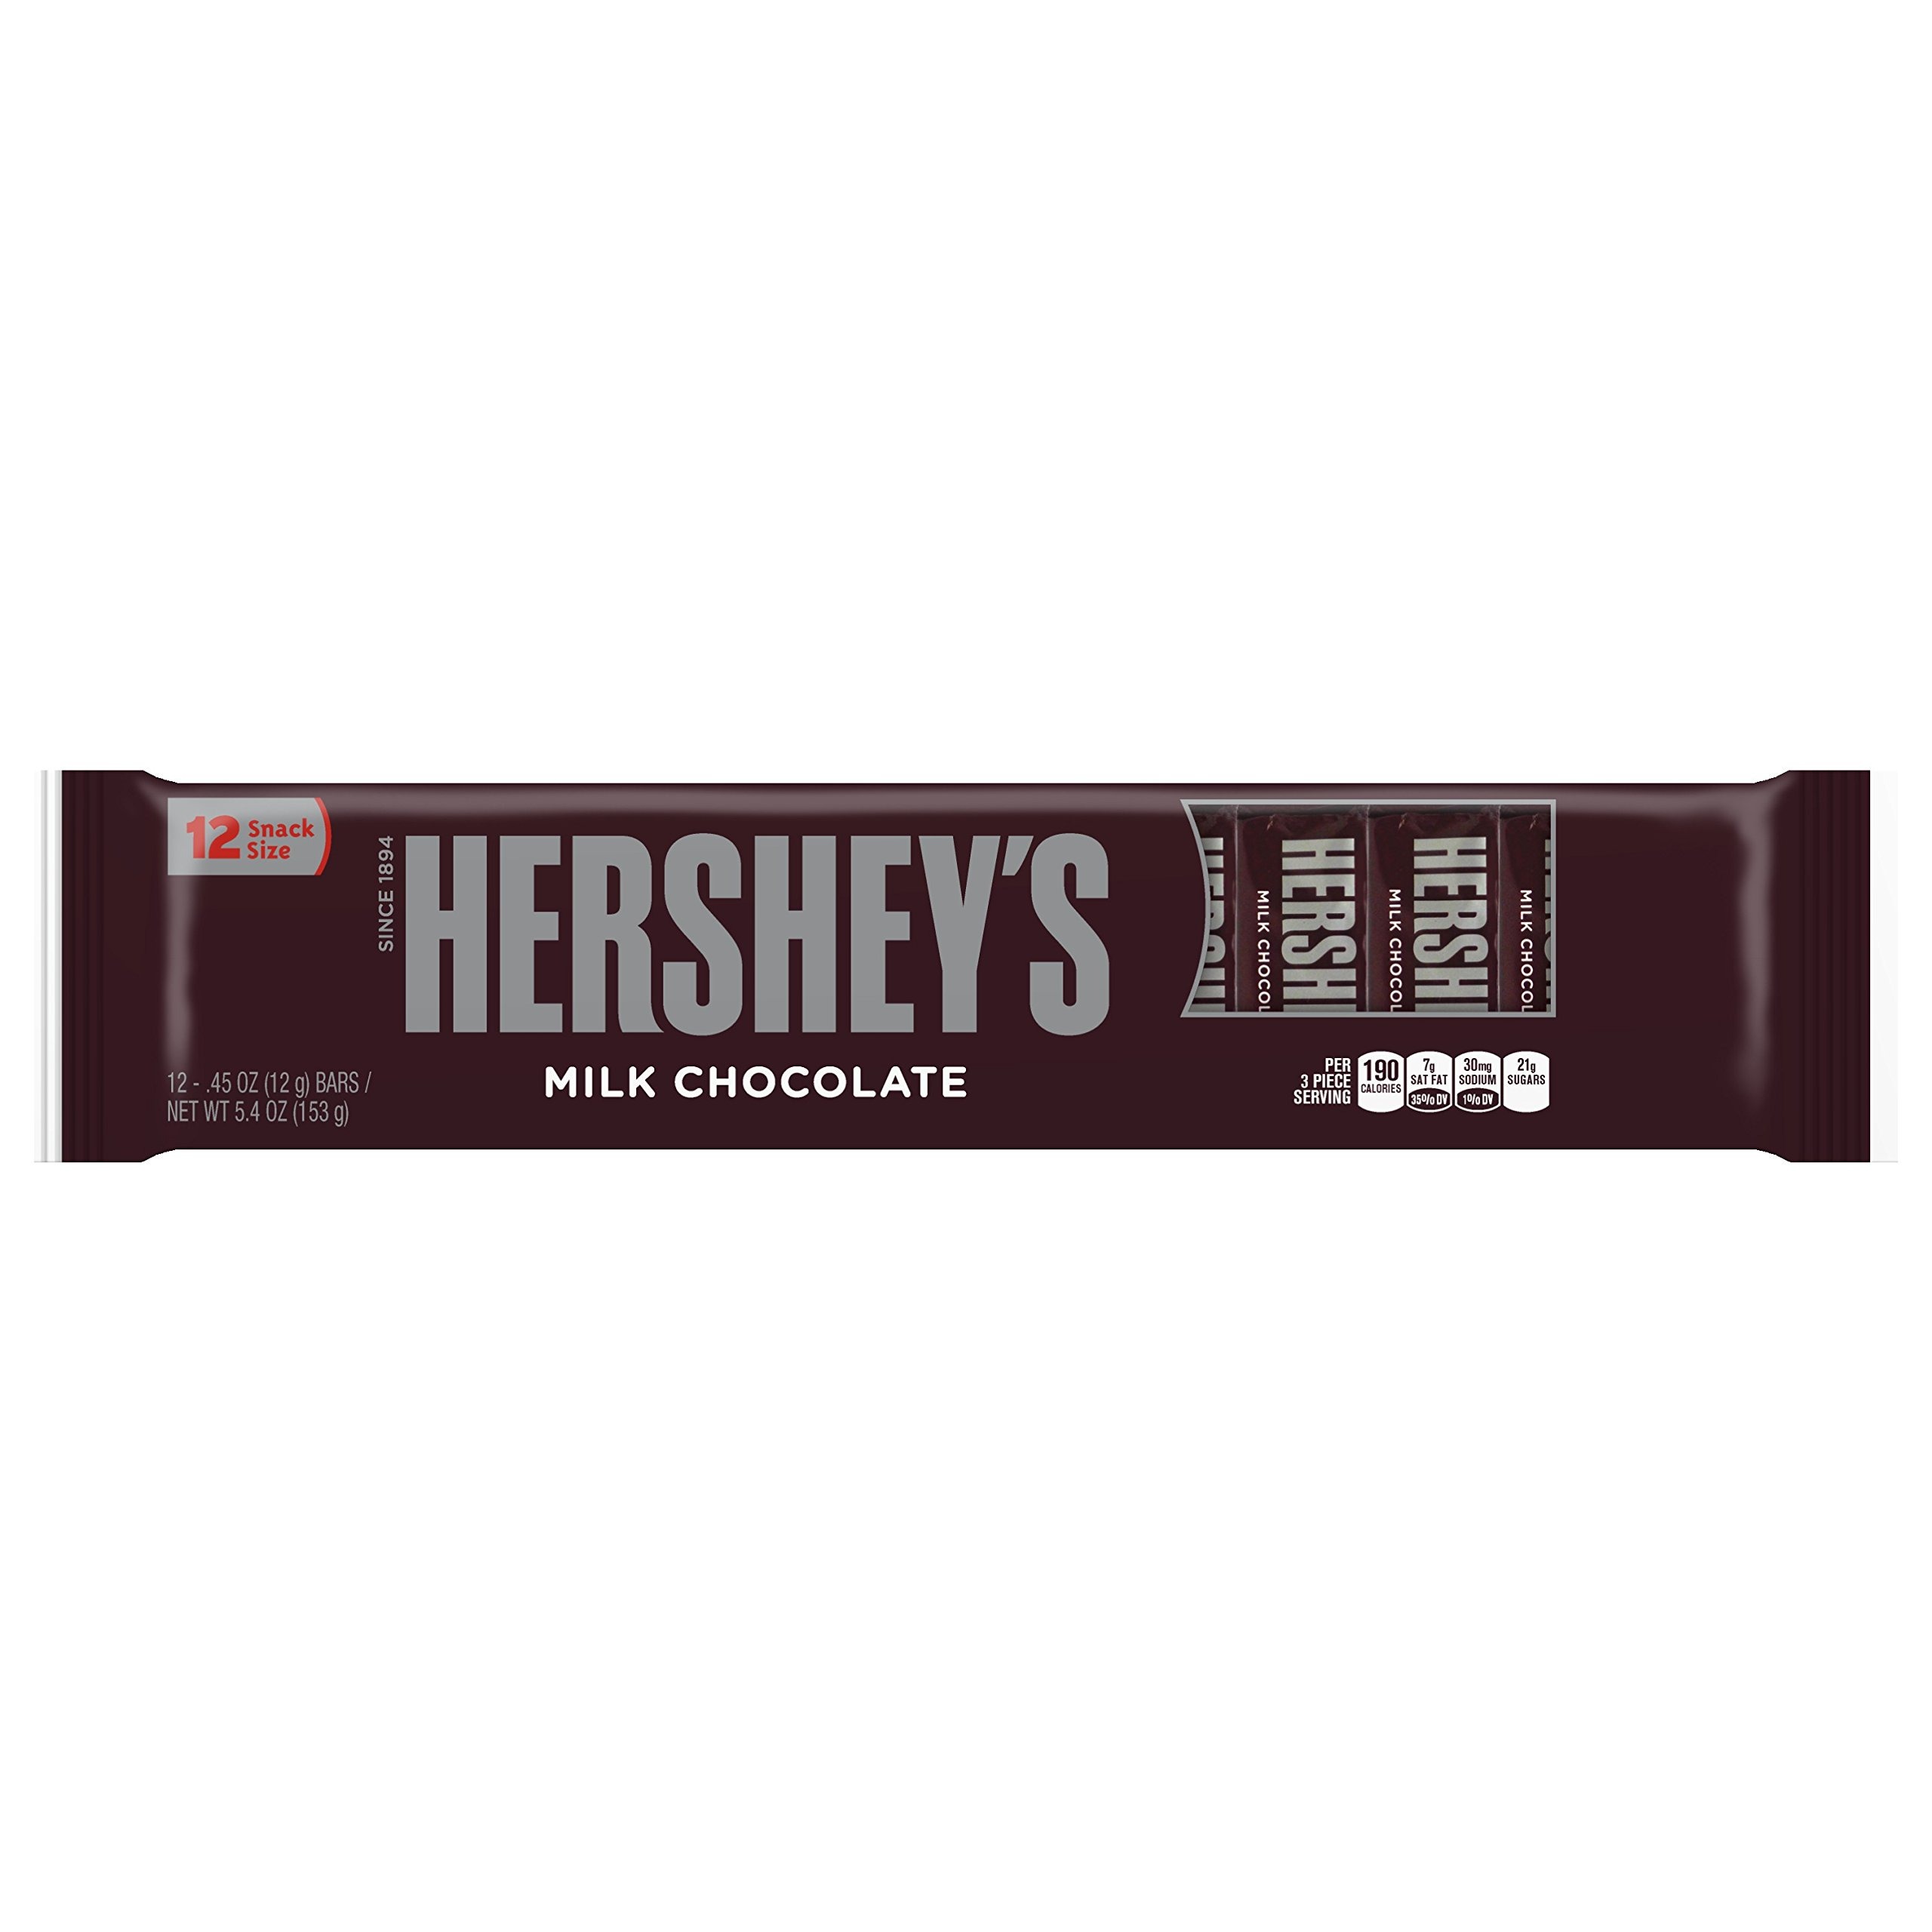
Item Name: HERSHEY'S Snack Size Milk Chocolates (5.4-Ounce Bag)
Bullet Point 1: Milk Chocolate: Made with real milk chocolate for a creamy, sweet taste
Bullet Point 2: Hershey's Brand: Iconic American chocolate brand known for quality and taste
Bullet Point 3: Bag of 5.4 Ounce Chocolates: Convenient snack size for on-the-go enjoyment
Bullet Point 4: Single-Serve Packaging: Portable bag contains individually wrapped milk chocolate pieces
Bullet Point 5: Made in the USA: Produced at the historic Hershey, Pennsylvania chocolate factory
Value: 5.4
Unit: oz

Price: 2.935